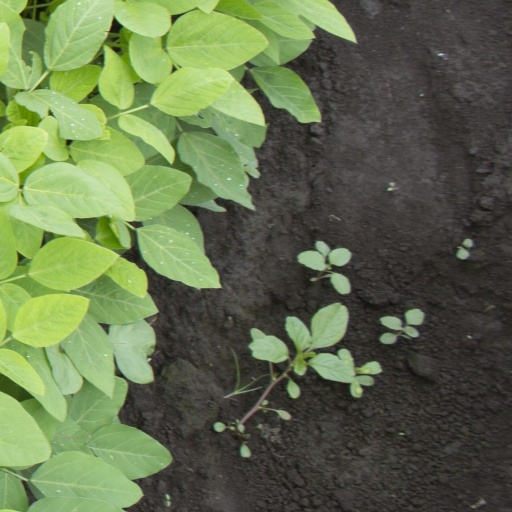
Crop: soybean